Texas Residential Construction Commission

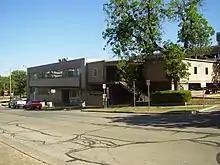
311 East 14th Street, the former headquarters of the commission

Texas Residential Construction Commission is a defunct Texas state agency that oversaw single family residential housing construction. The agency was headquartered at 311 East 14th Street in Austin.